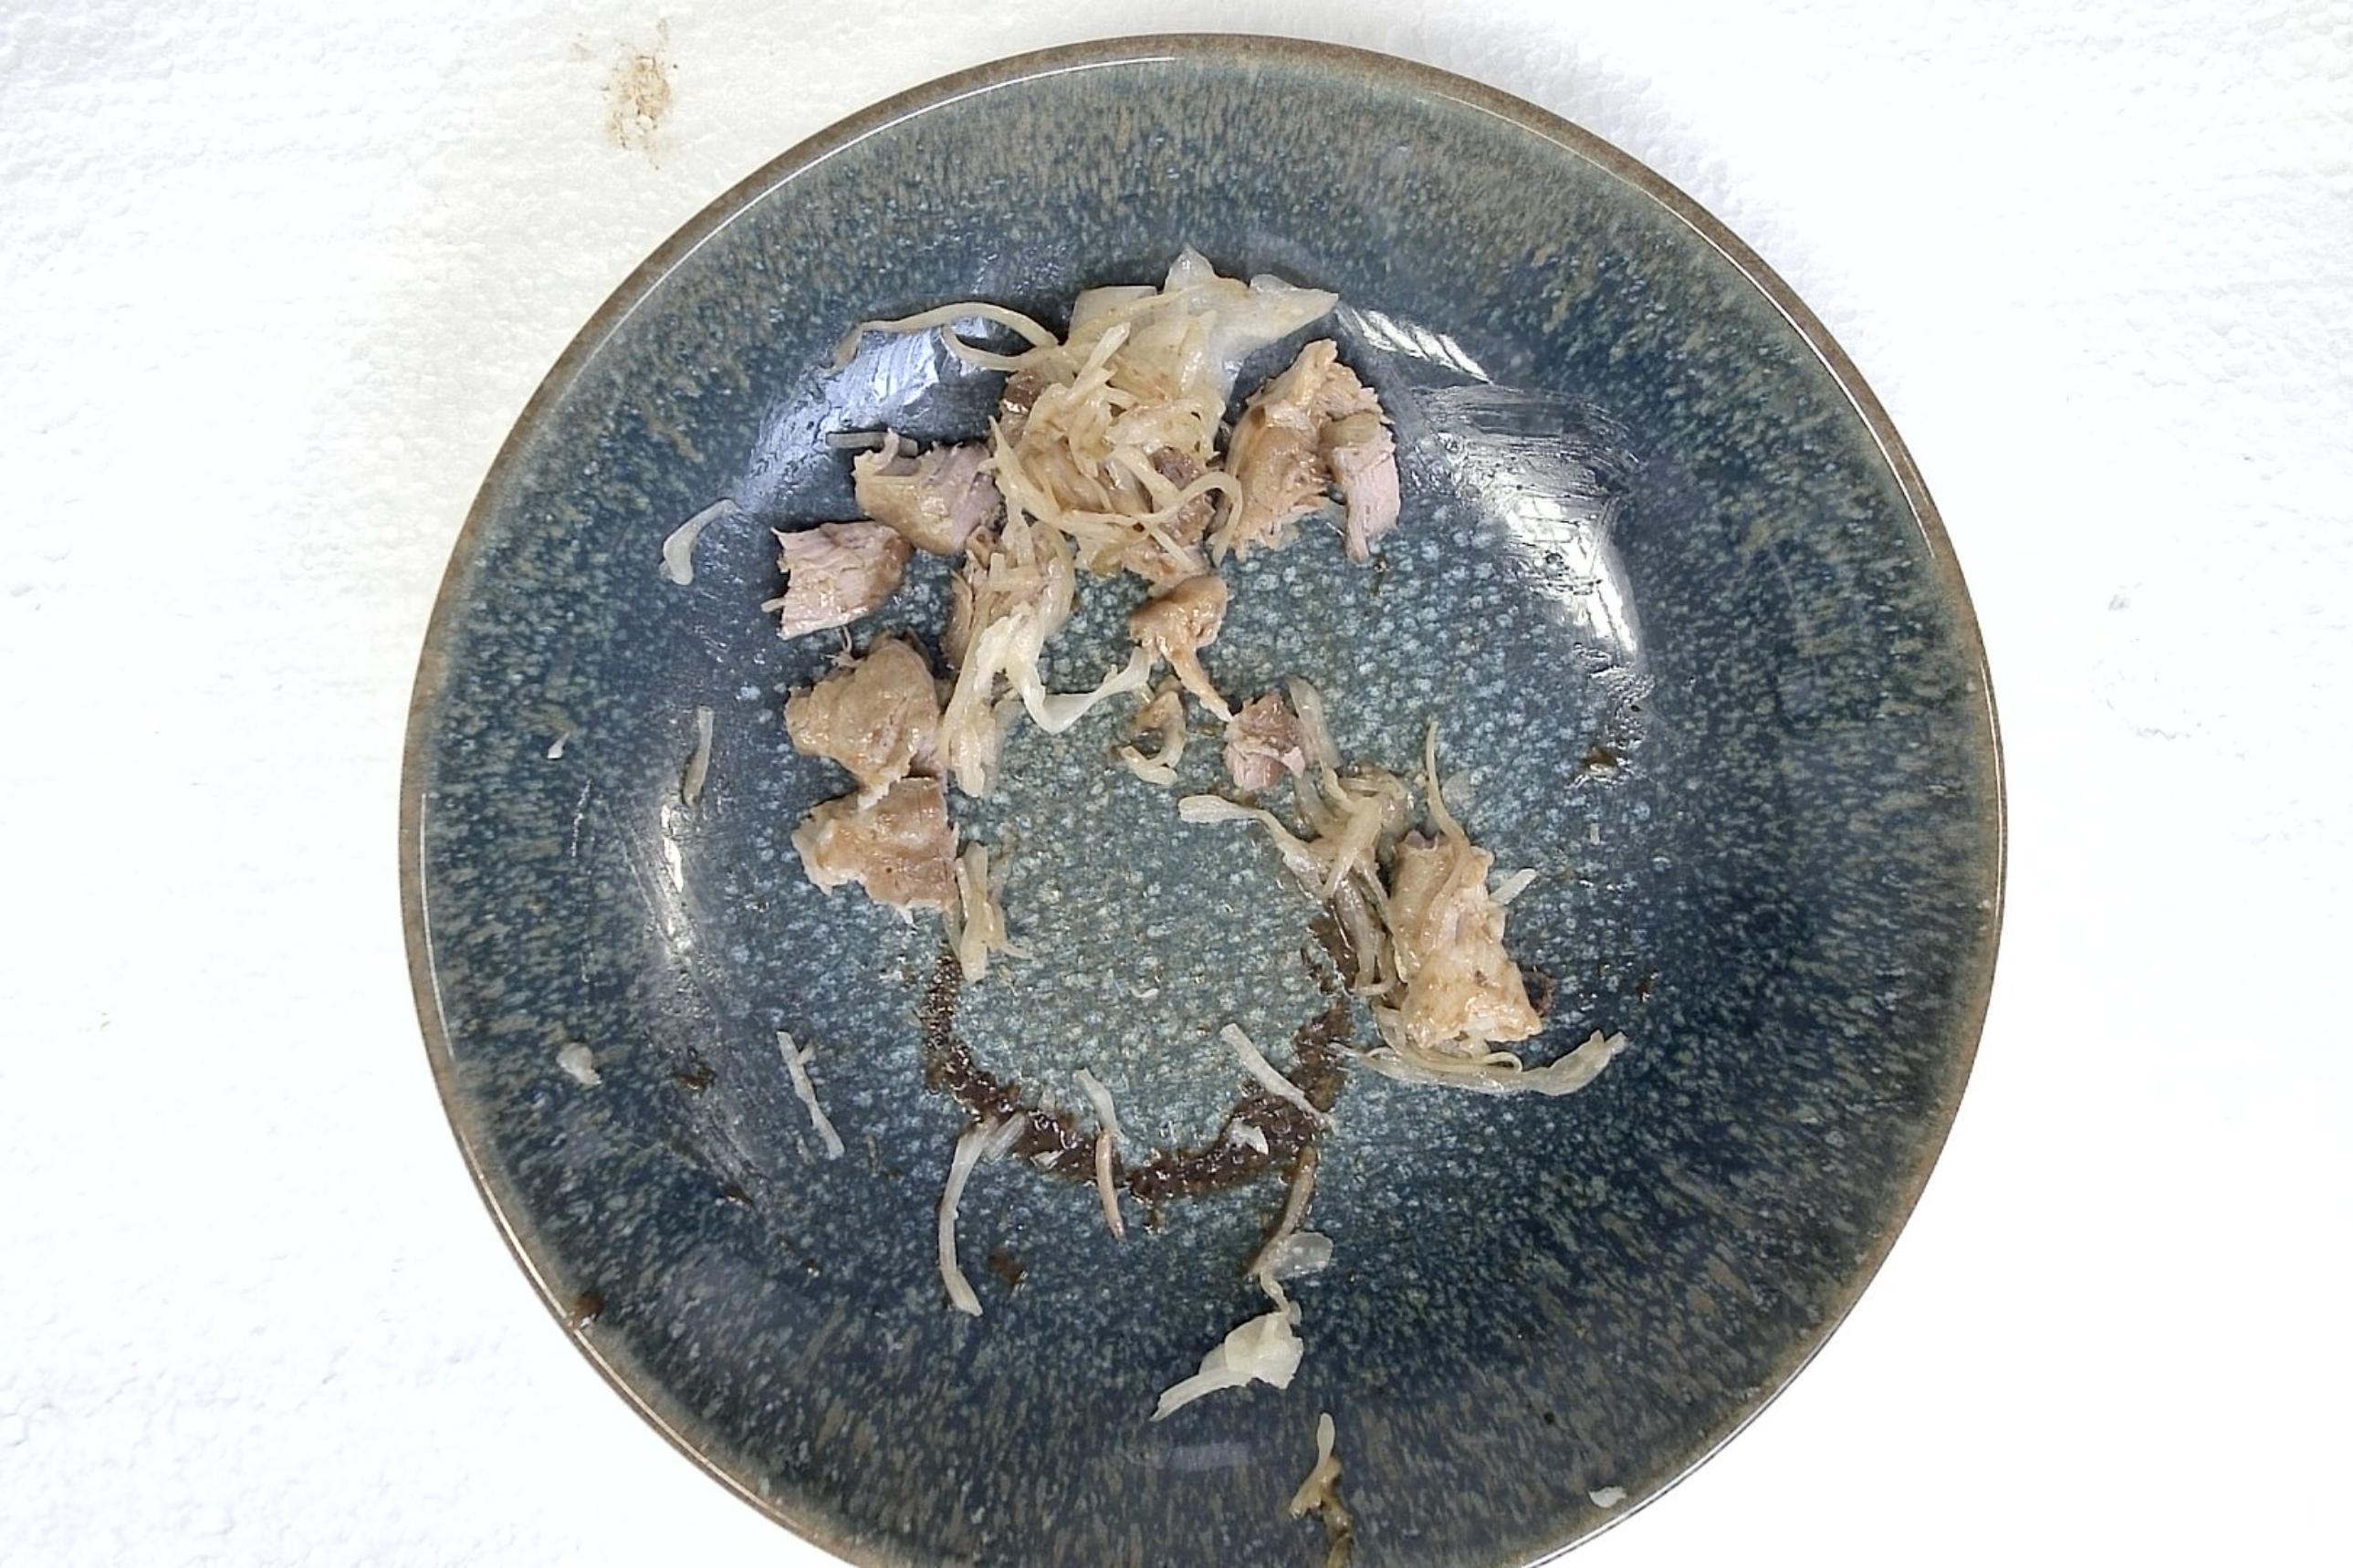
Dish: Schweinenackenbraten mit Sauerkraut , Kartoffeln , Braune Sauce
Portion size: Normale Portion
Ingredients: potatoes, sauerkraut, pork-neck-roast, brown-sauce
Weight as served: 355 g
Energy as served: 352.3 kcal (1.475,600 kJ)
Fat: 17.68 g (saturated: 5.62 g)
Carbohydrates: 26.3 g (sugar: 8.55 g)
Protein: 20.03 g
Salt: 4.44 g
Weight after return: 0 g
Energy after return: 0 kcal